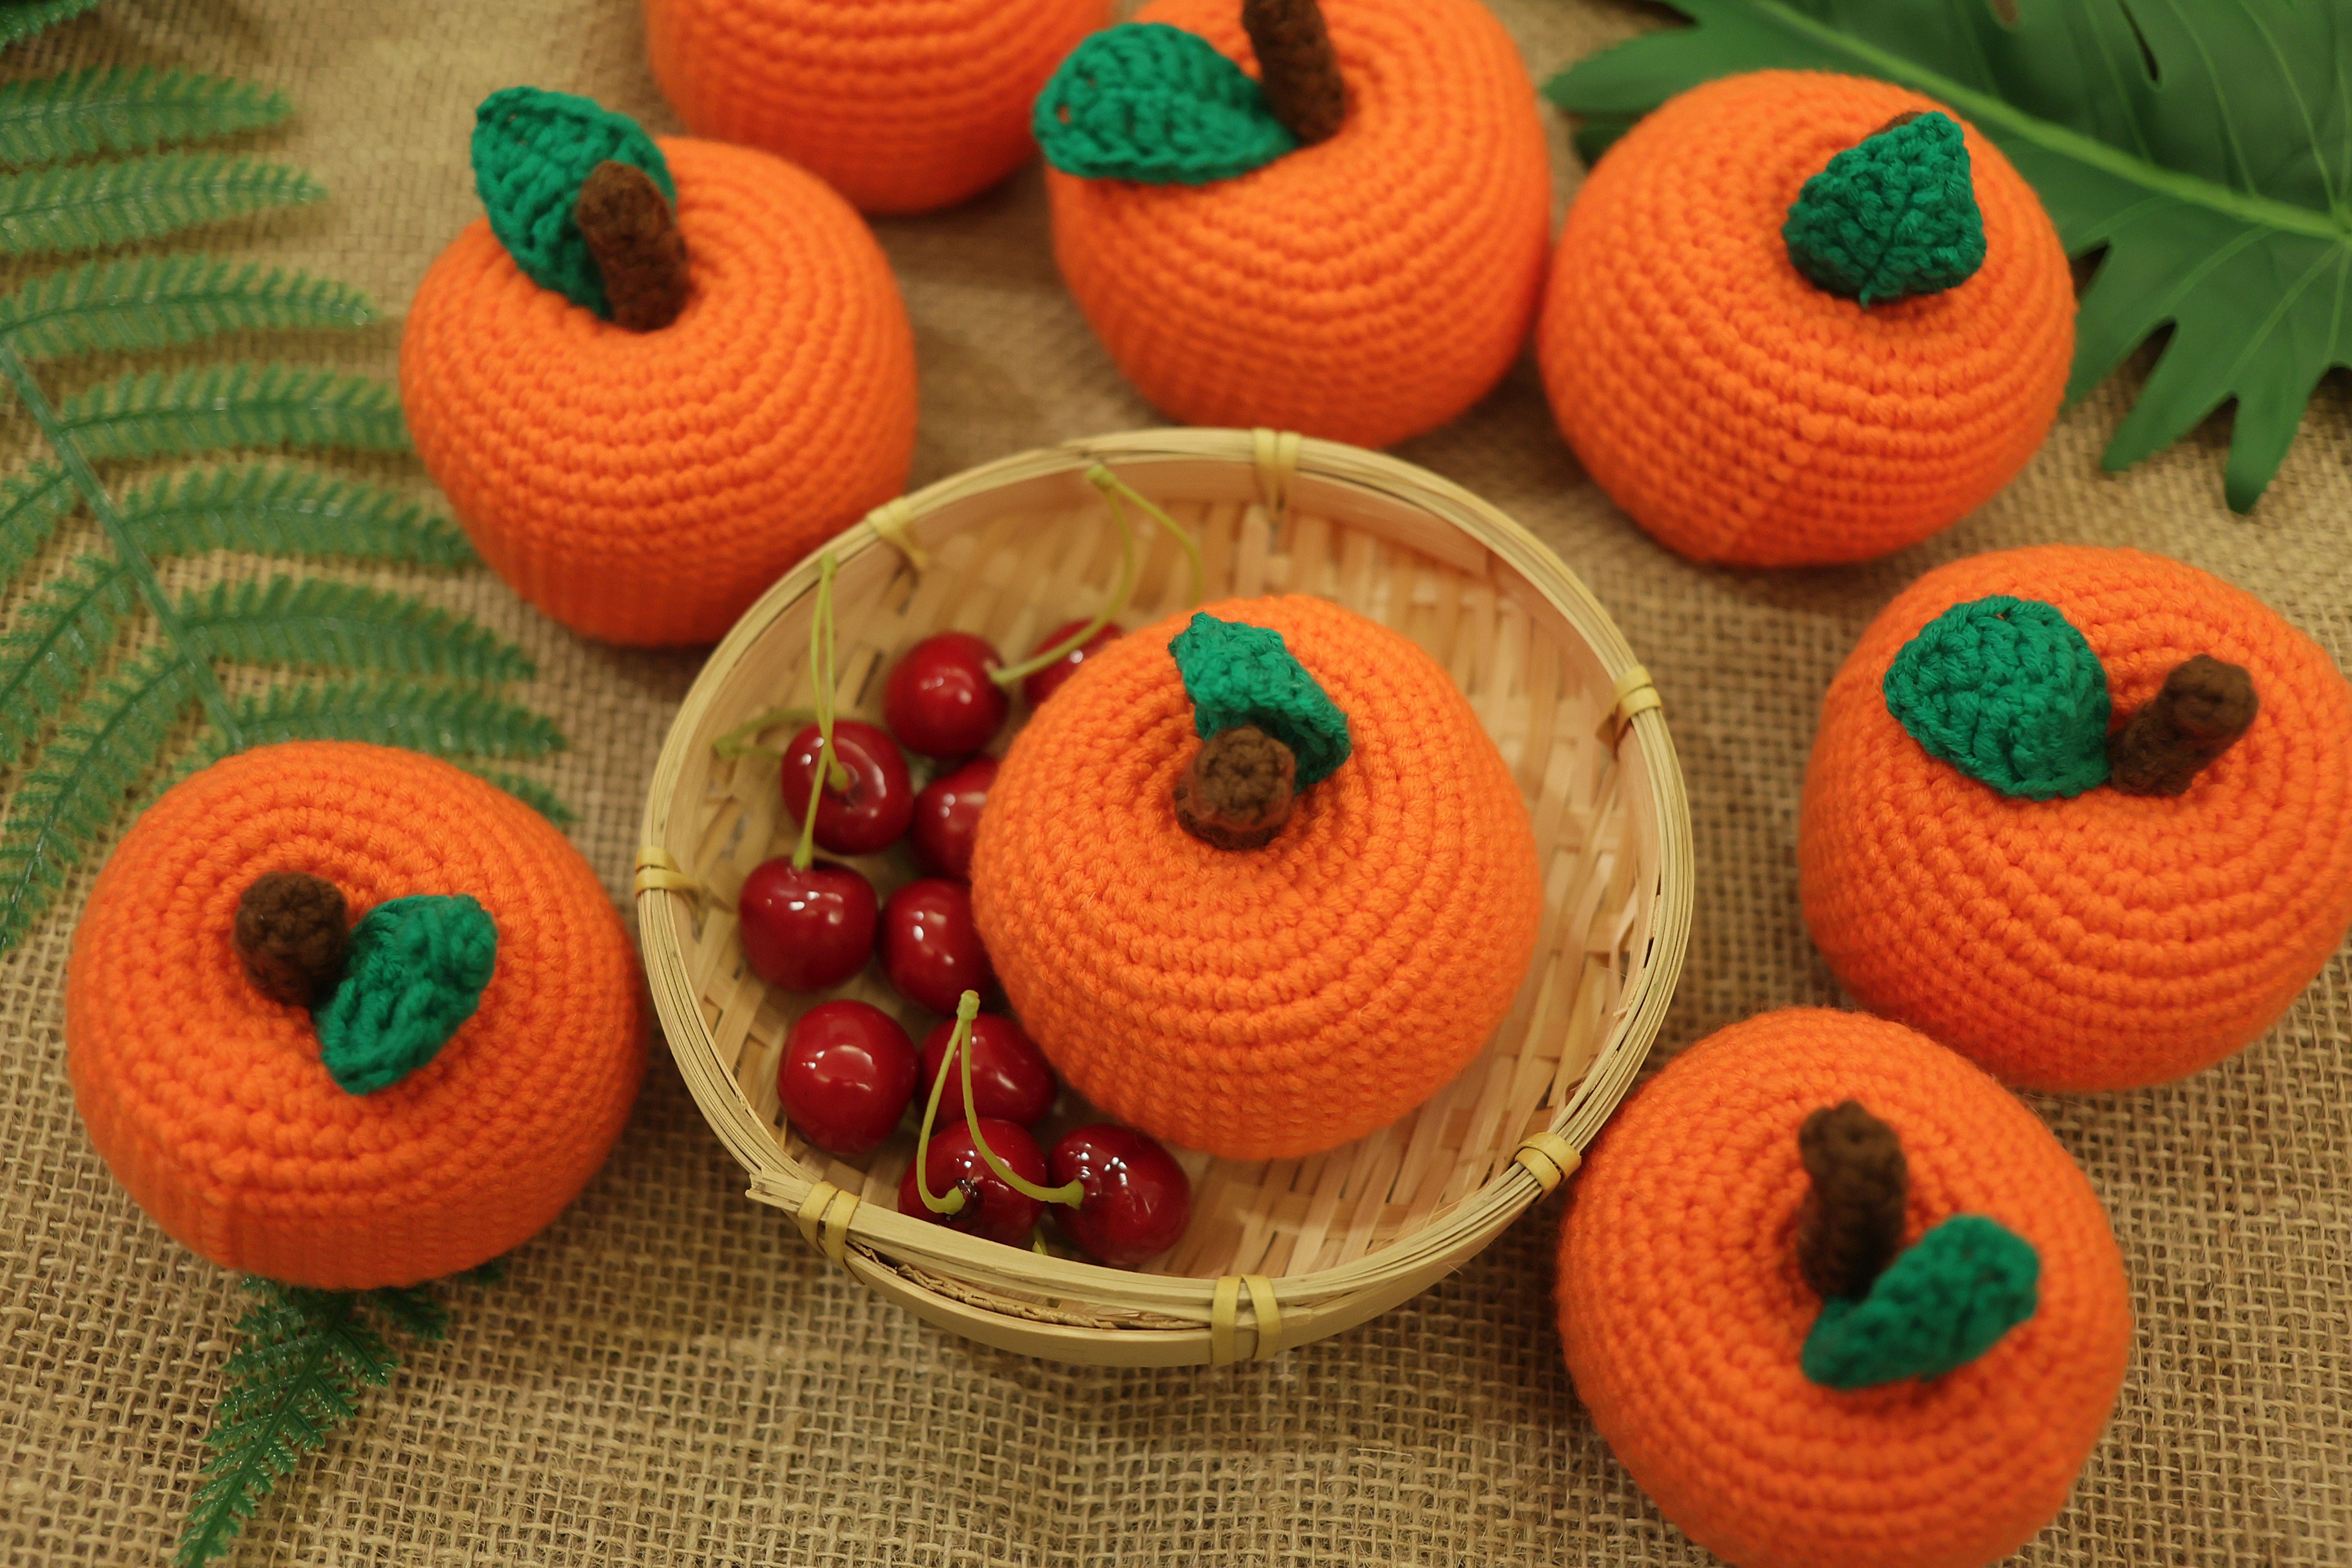
natural